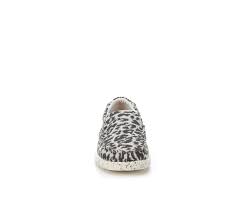
Label: Boat